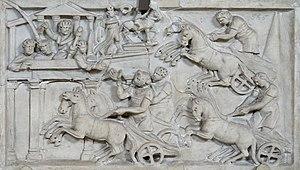
Course de char au cirque. Bas-relief en marbre, œuvre romaine, IIIe siècle apr. J.-C.